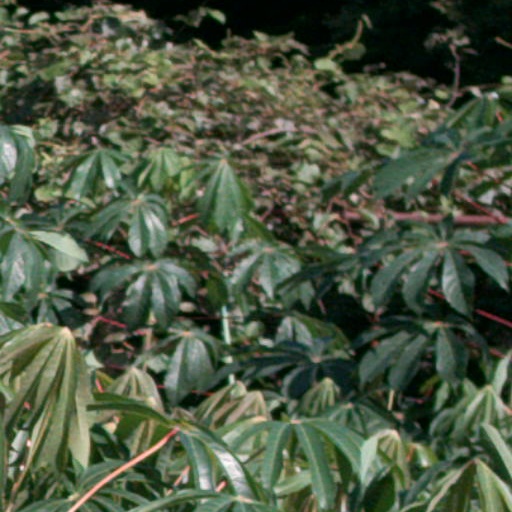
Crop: cassava